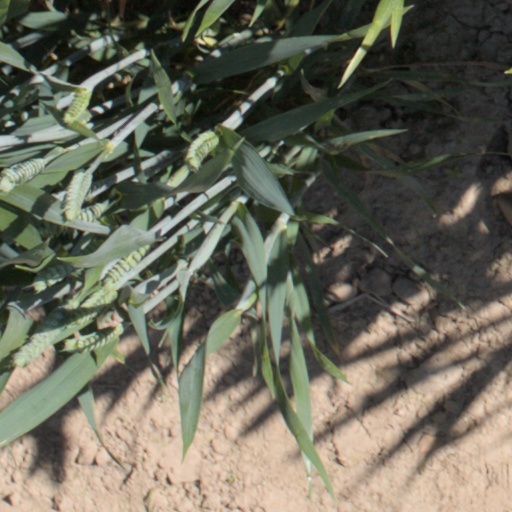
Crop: wheat